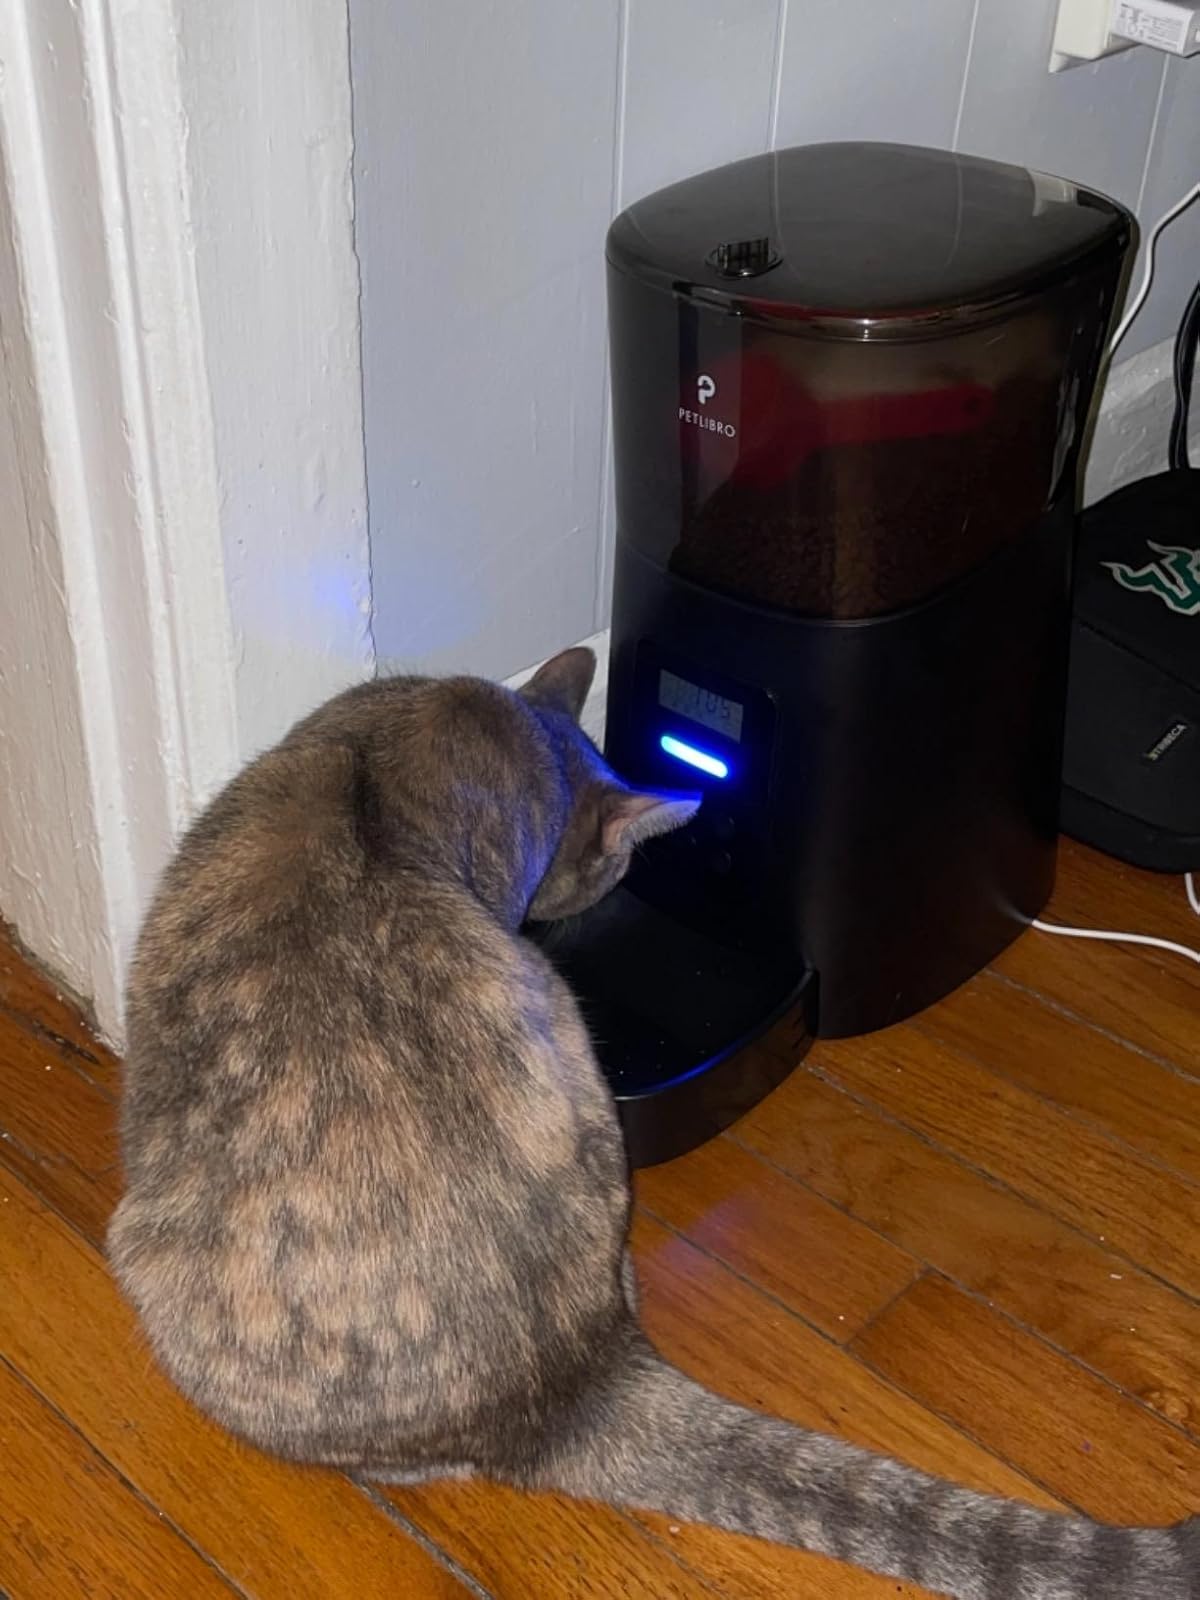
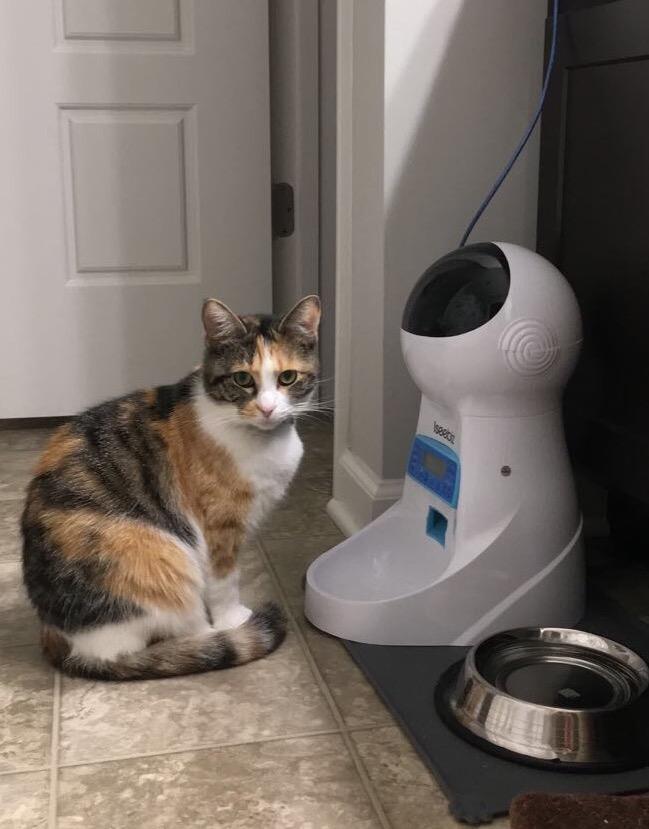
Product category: items_feeder
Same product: no